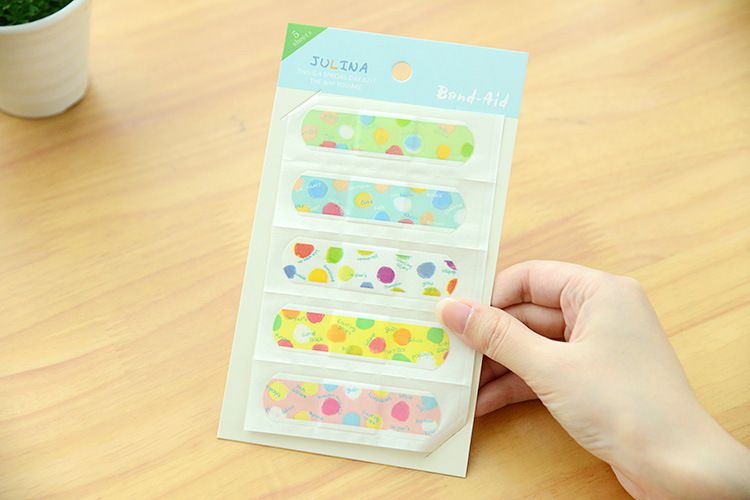
Label: trash